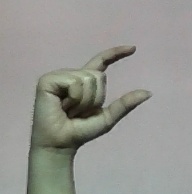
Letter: dal